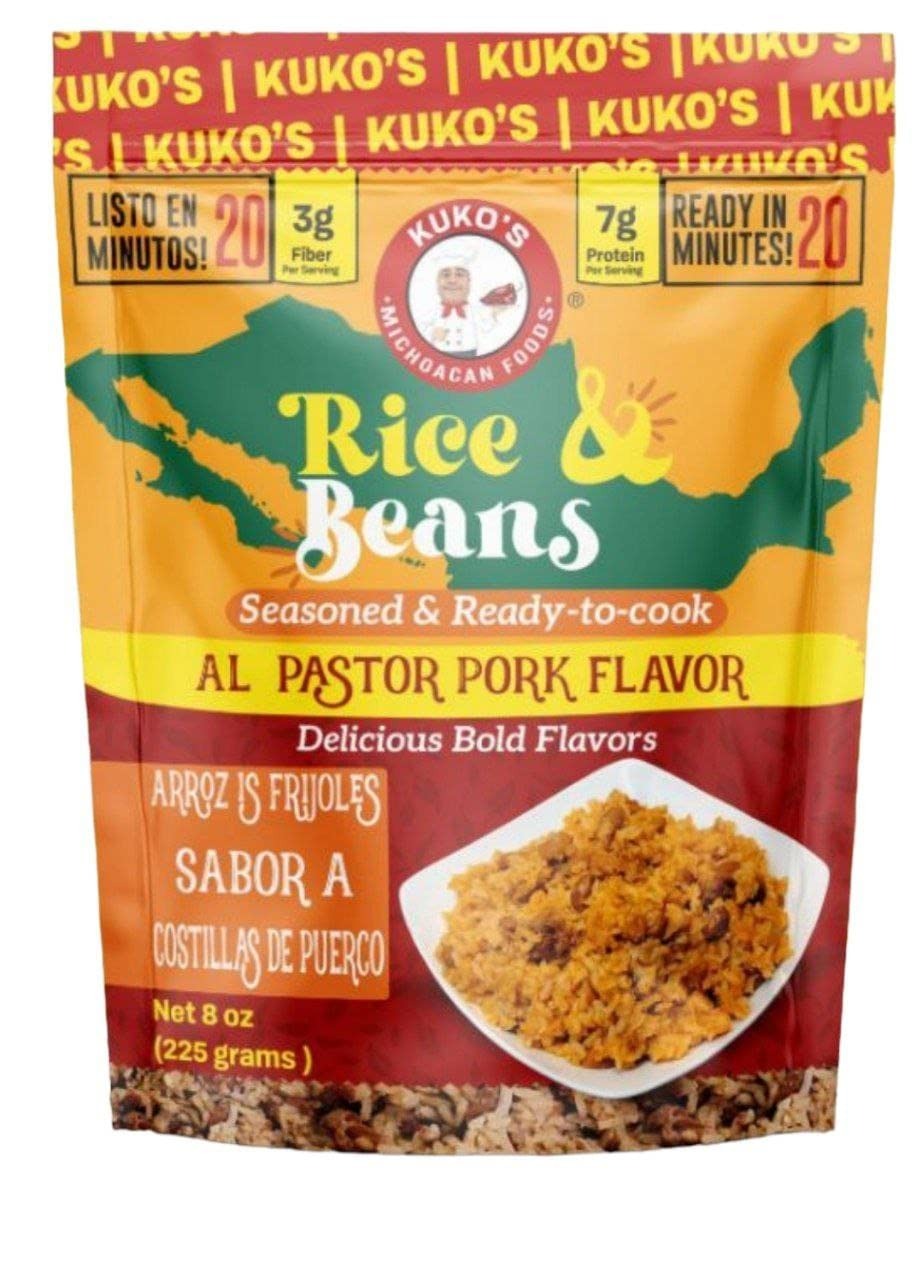
Item Name: Al Pastor Pork Flavored rice & pinto beans mix arroz y frijoles pintos Michoacan morisqueta sabor authentic
Bullet Point 1: Al Pastor
Bullet Point 2: pork
Bullet Point 3: pinto beans
Bullet Point 4: rice
Bullet Point 5: Mexican
Bullet Point 6: Michoacan
Bullet Point 7: arroz
Bullet Point 8: frijoles
Product Description: Al Pastor Pork flavored rice & pinto beans 8oz, bag pouch, ready in 20 mintues just add water, 3 cups Michoacan morisqueta arroz y frijoles pintos authentic delicious ready in 20 minutes dydtared fully cooked pinto pintos,long grain rice AL PASTOR FLAVORED, estilo morisqueta michoacan costillas de purco
Value: 1.0
Unit: Ounce

Price: 9.99